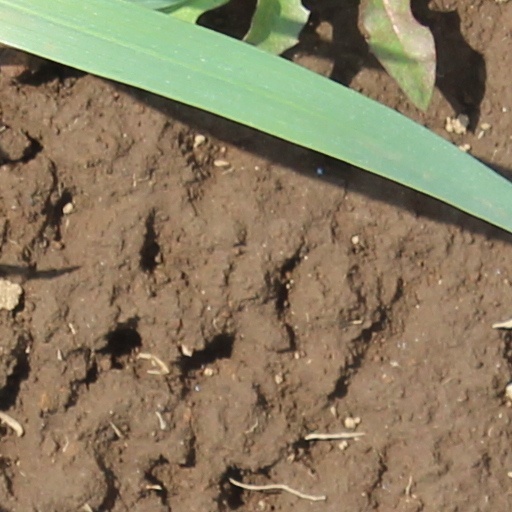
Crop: wheat